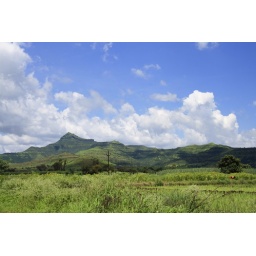
Clouds in the blue sky and their shadows on the mountain were spectacular...